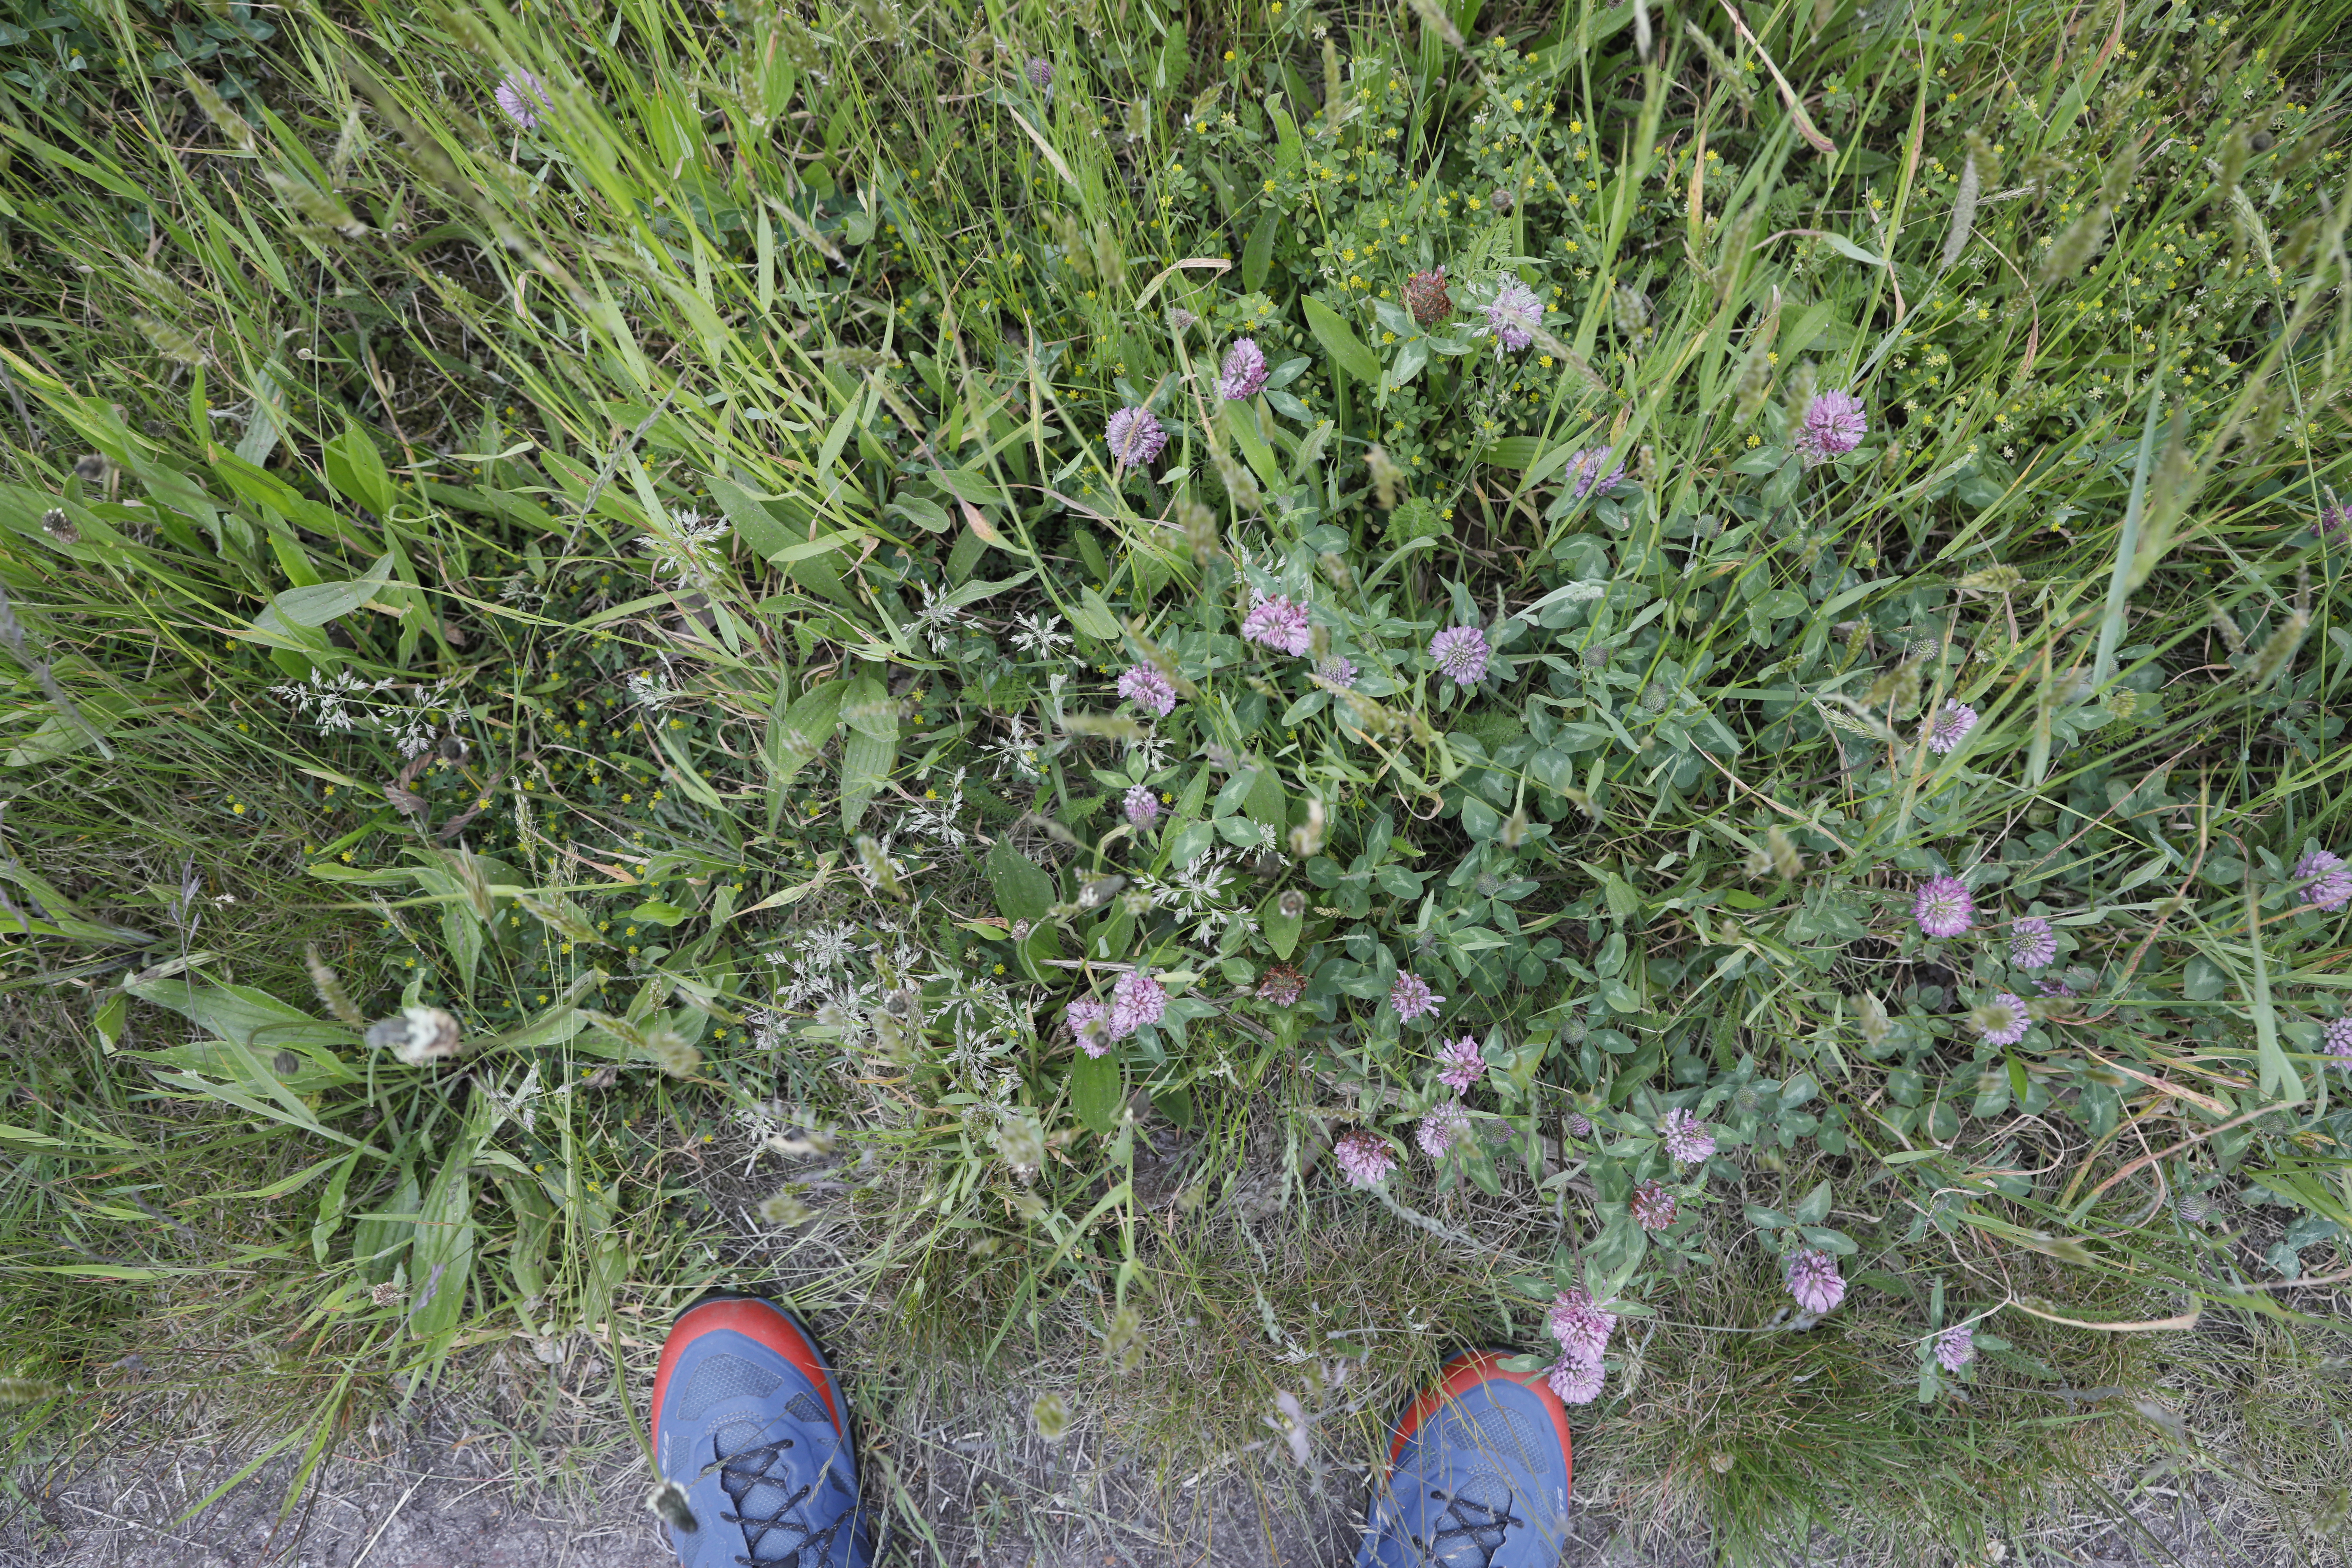
Plant species: Trifolium pratense